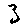
Label: 3